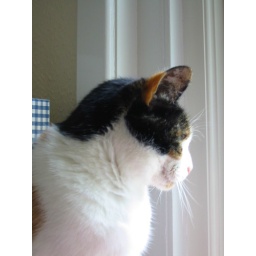
Jessie used to enjoy sitting in my office on her little mat, looking out at the pheasants.